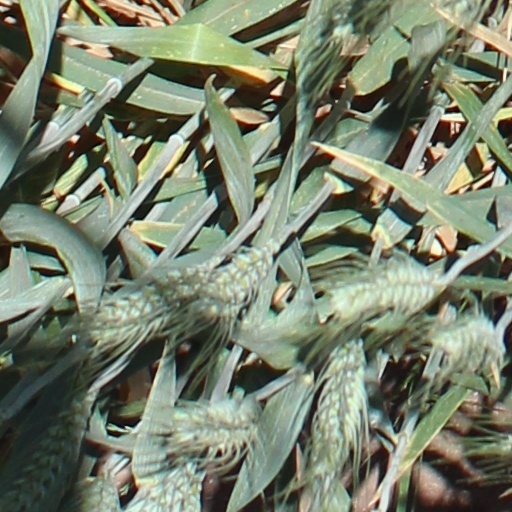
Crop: wheat